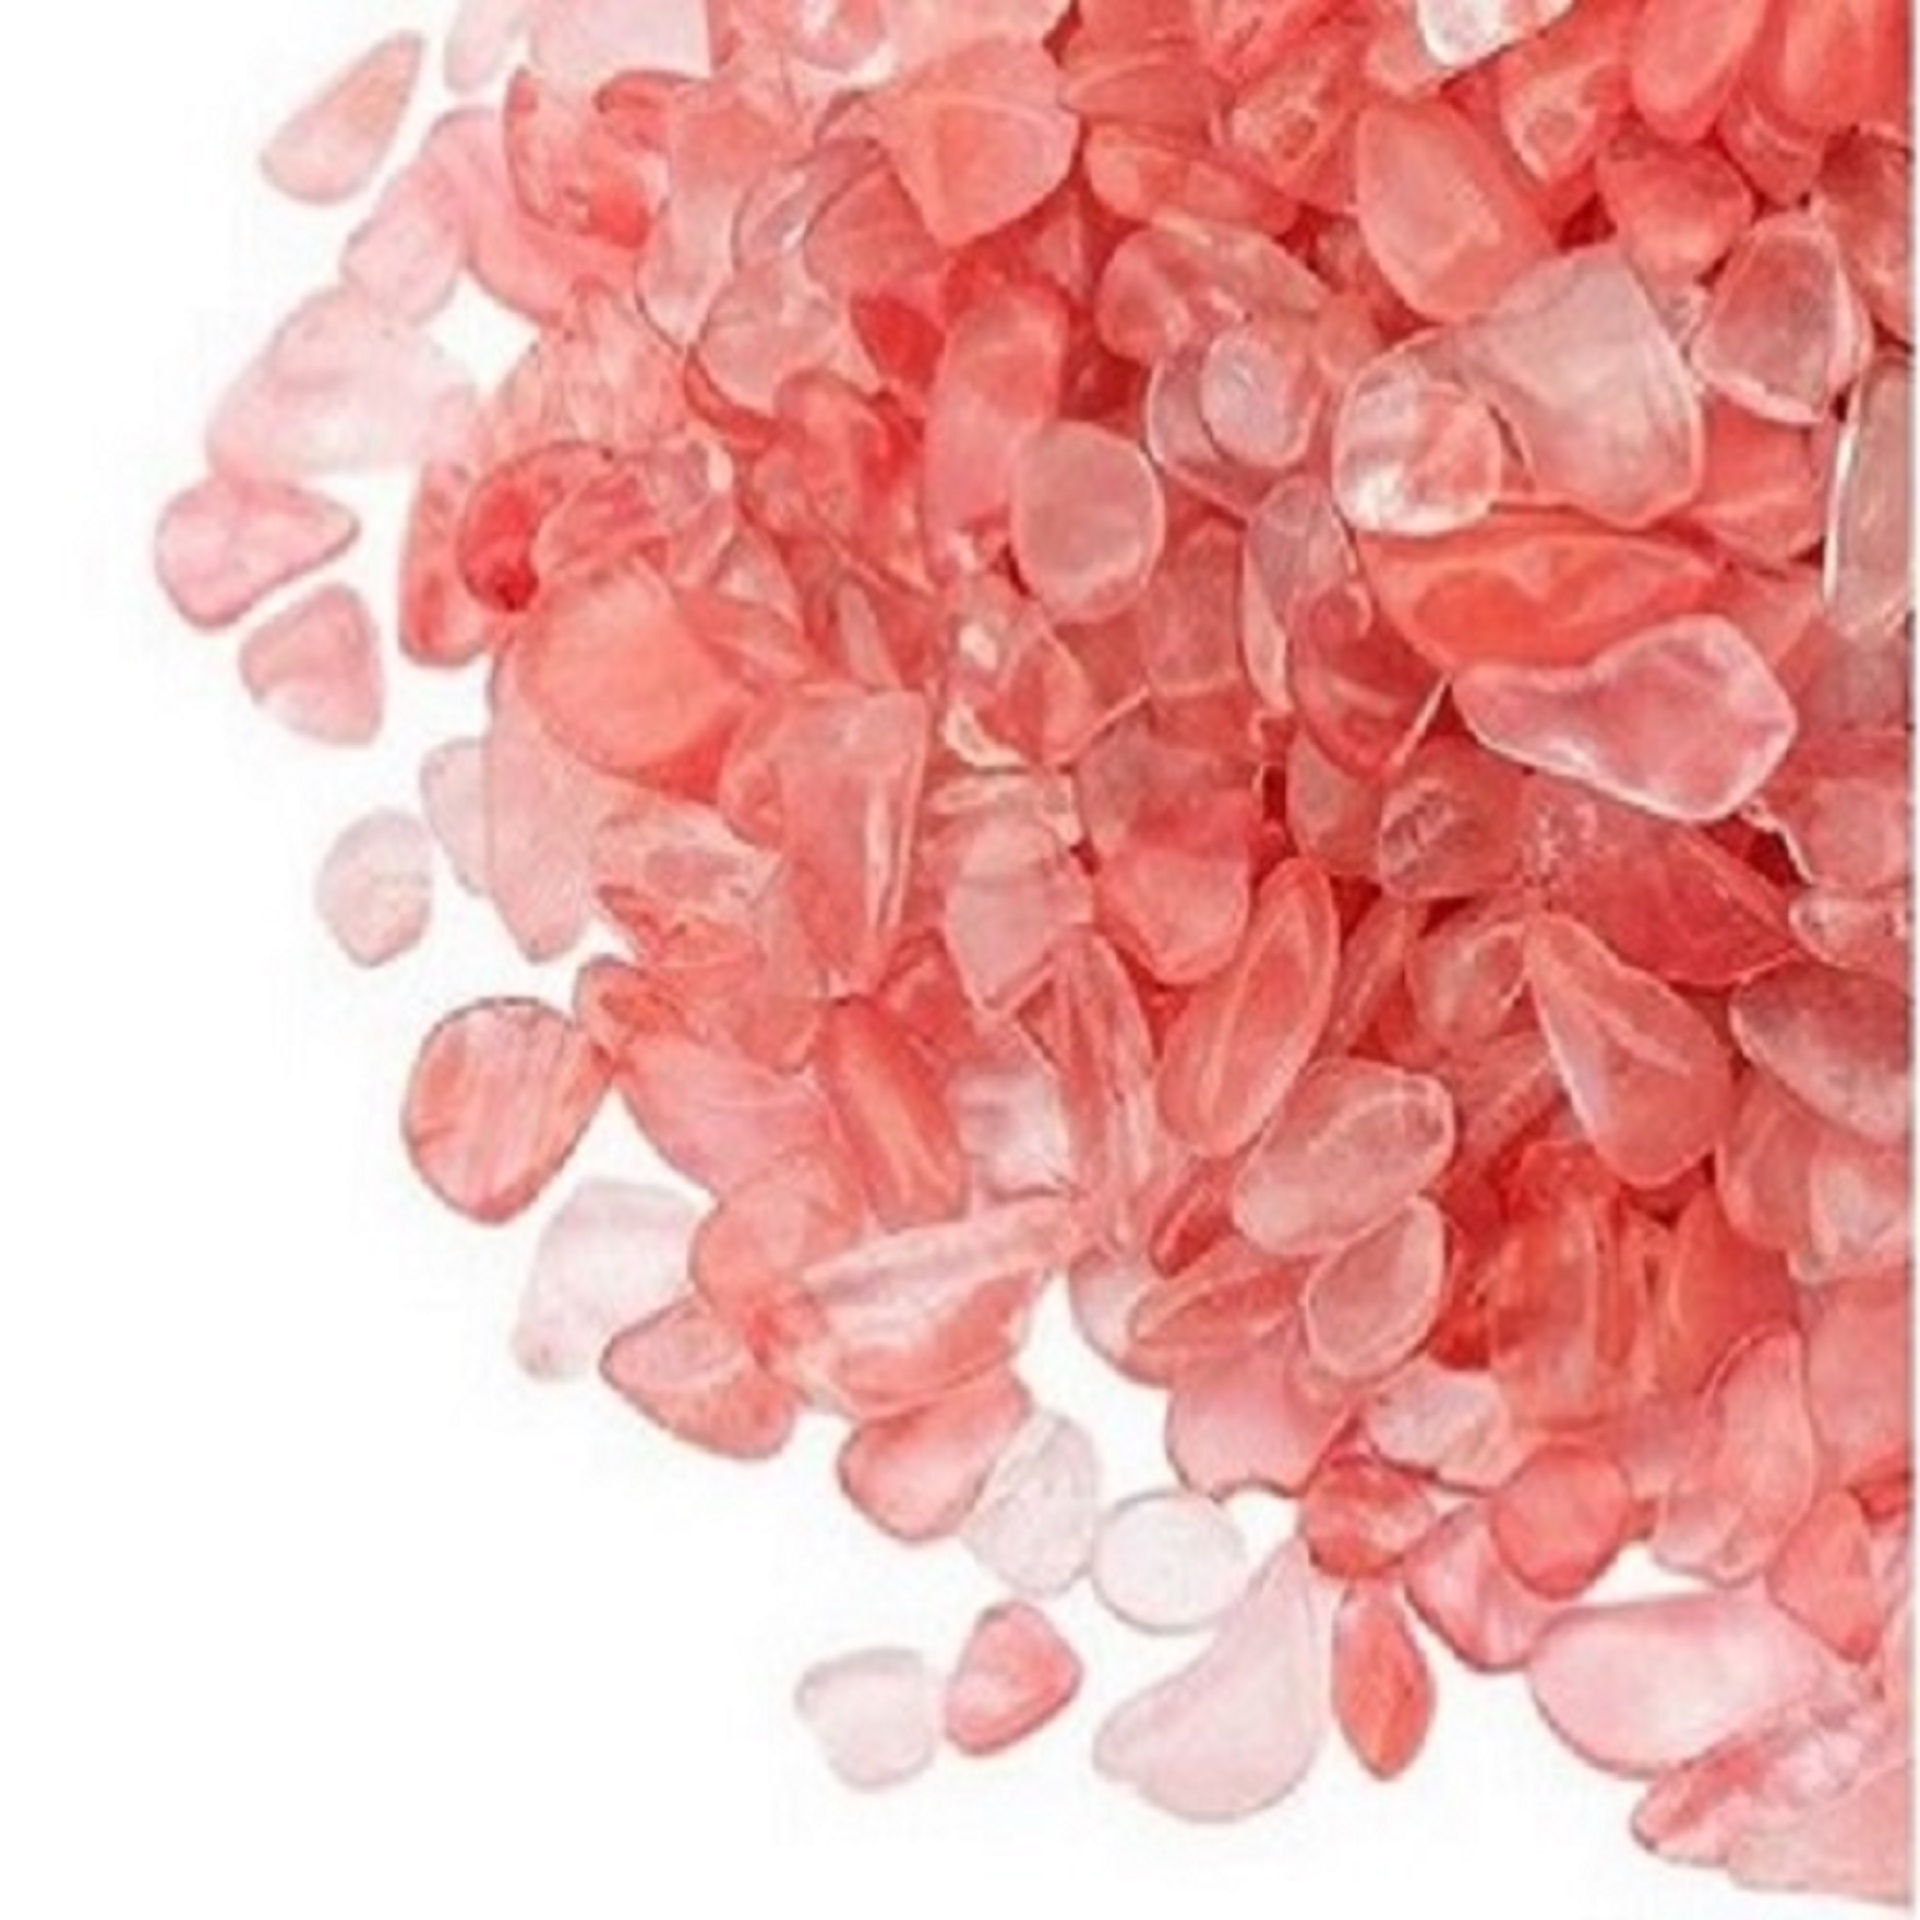
cherry, pink, creative arts, natural material, art, font, magenta, jewellery, body jewelry, peach, petal, fashion accessory, chemical compound, sweetness, cut flowers, event, quartz, gemstone, cuisine, flowering plant, circle, glass, illustration, nail, coquelicot, still life photography, confectionery